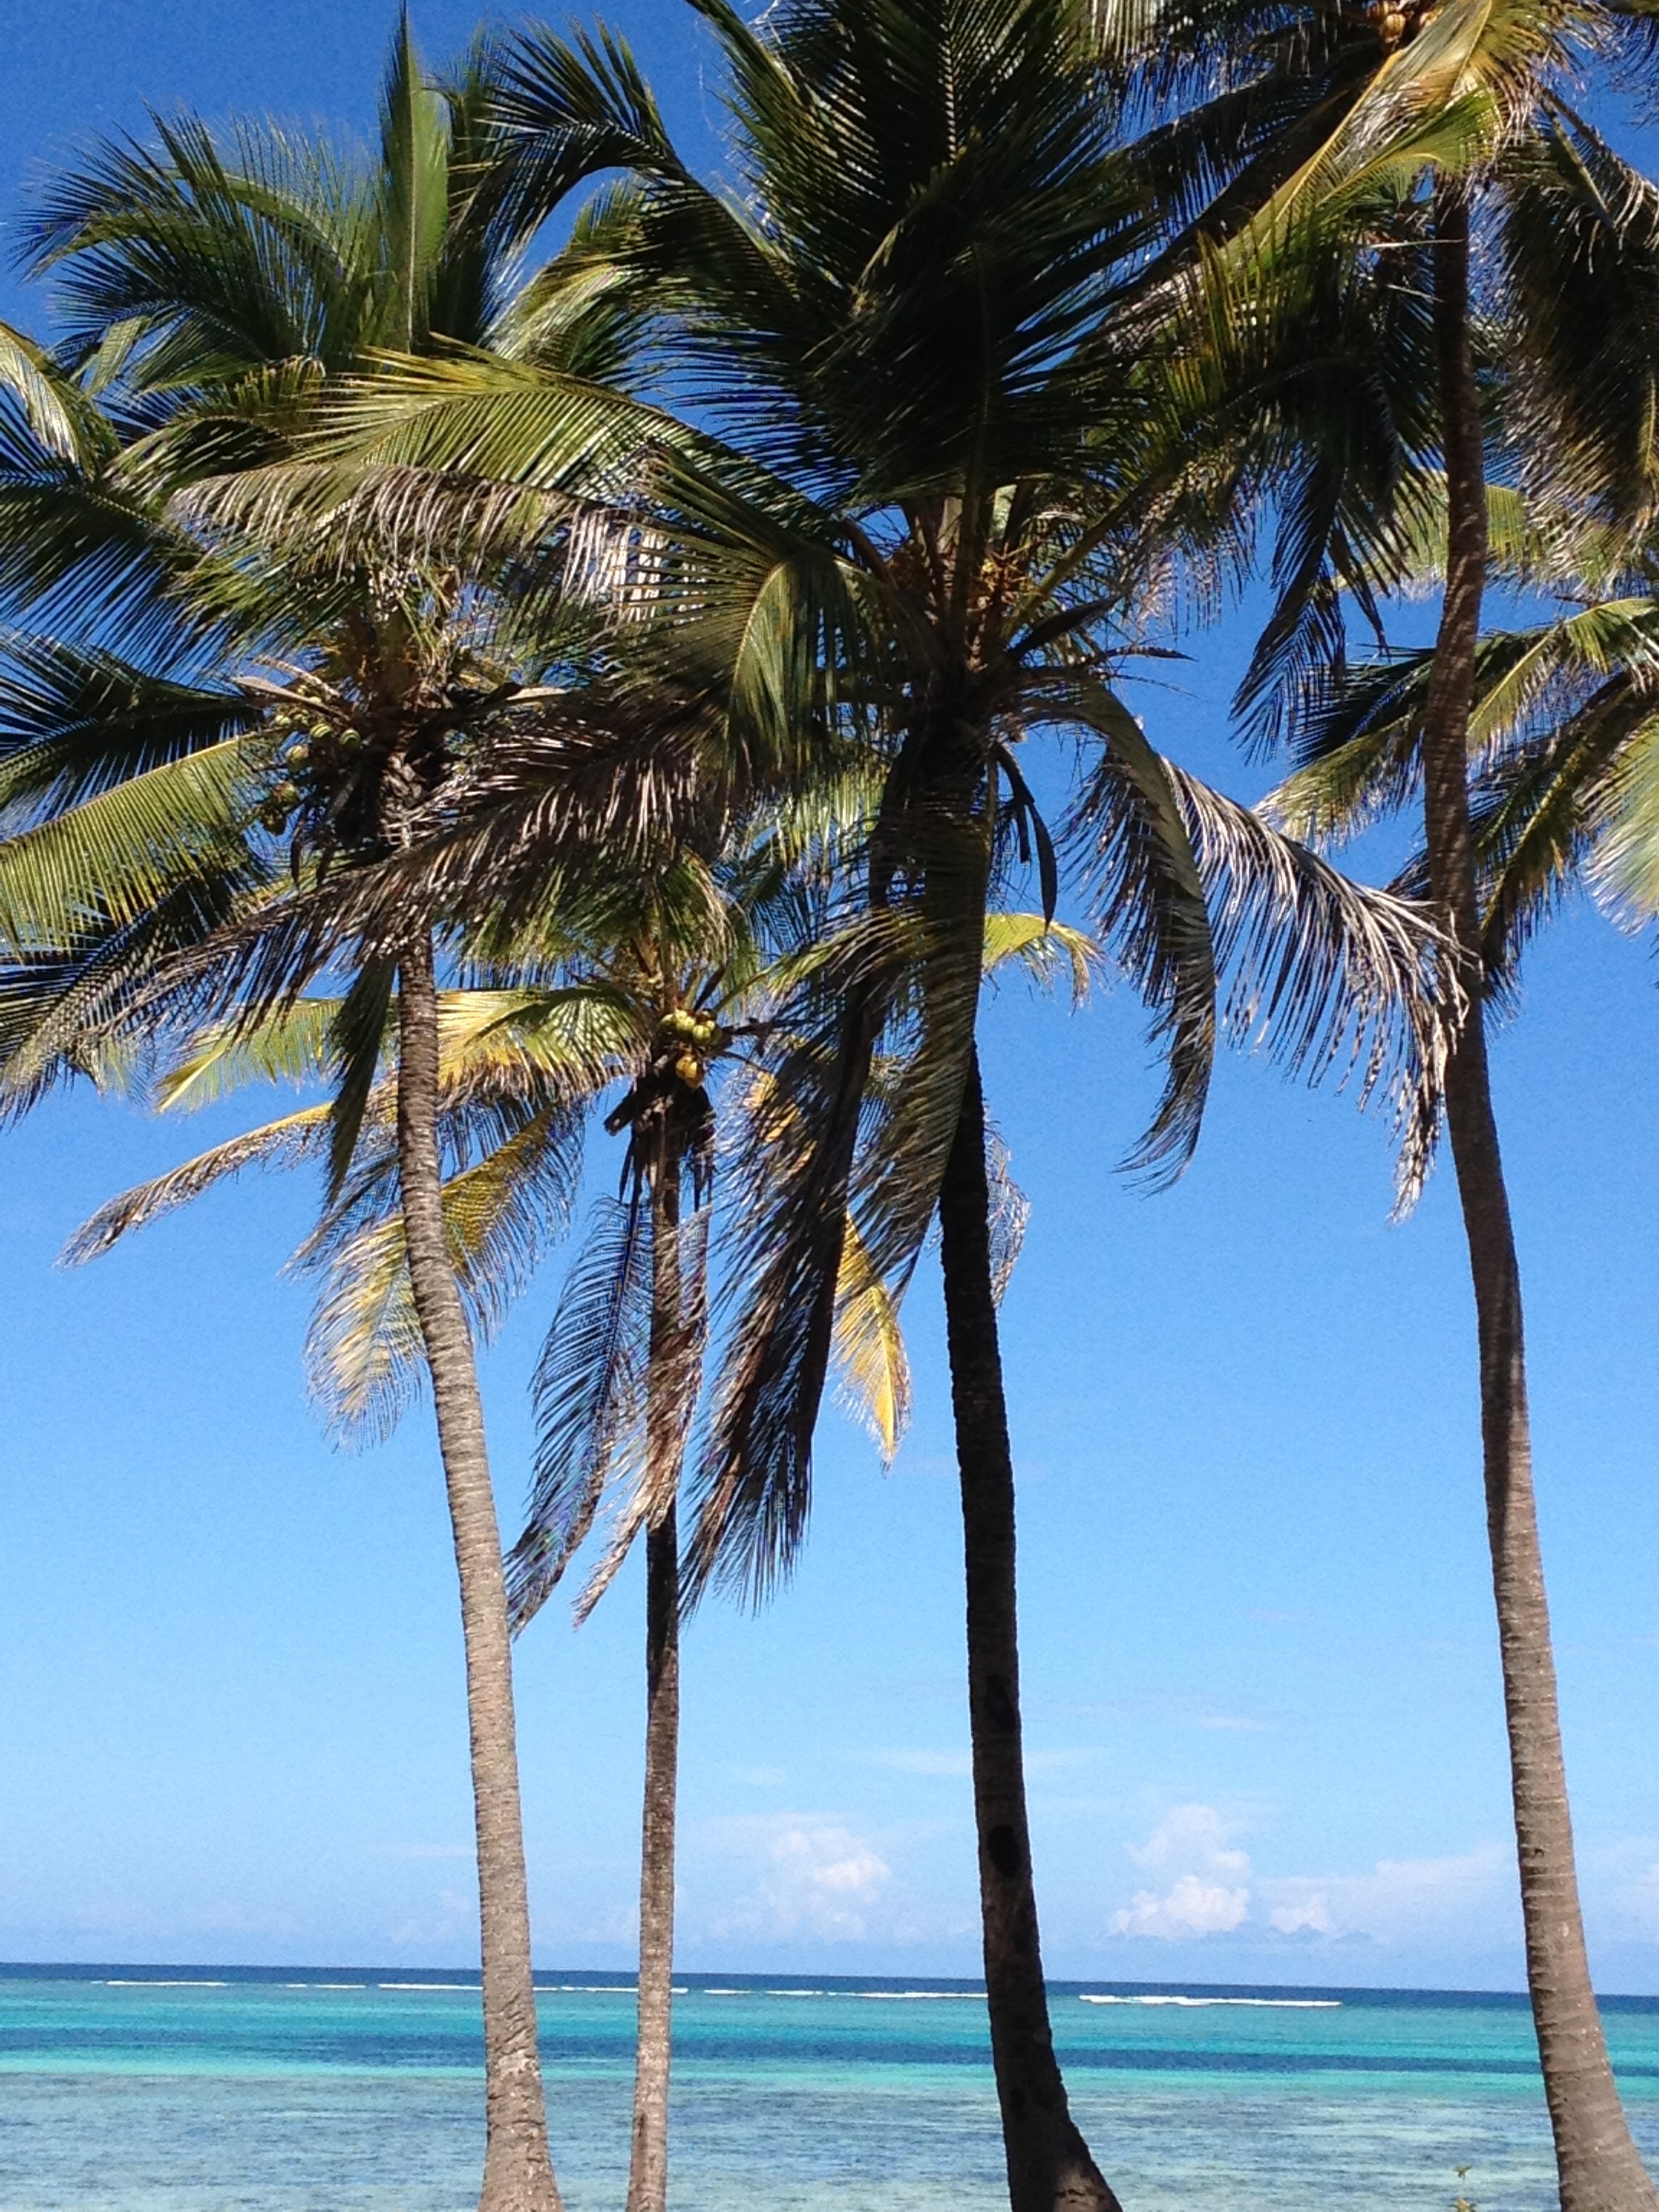
beach, sea, tree, ocean, plant, vacation, coconut, costa, caribbean, palms, tropics, flowering plant, woody plant, land plant, arecales, palm family, borassus flabellifer